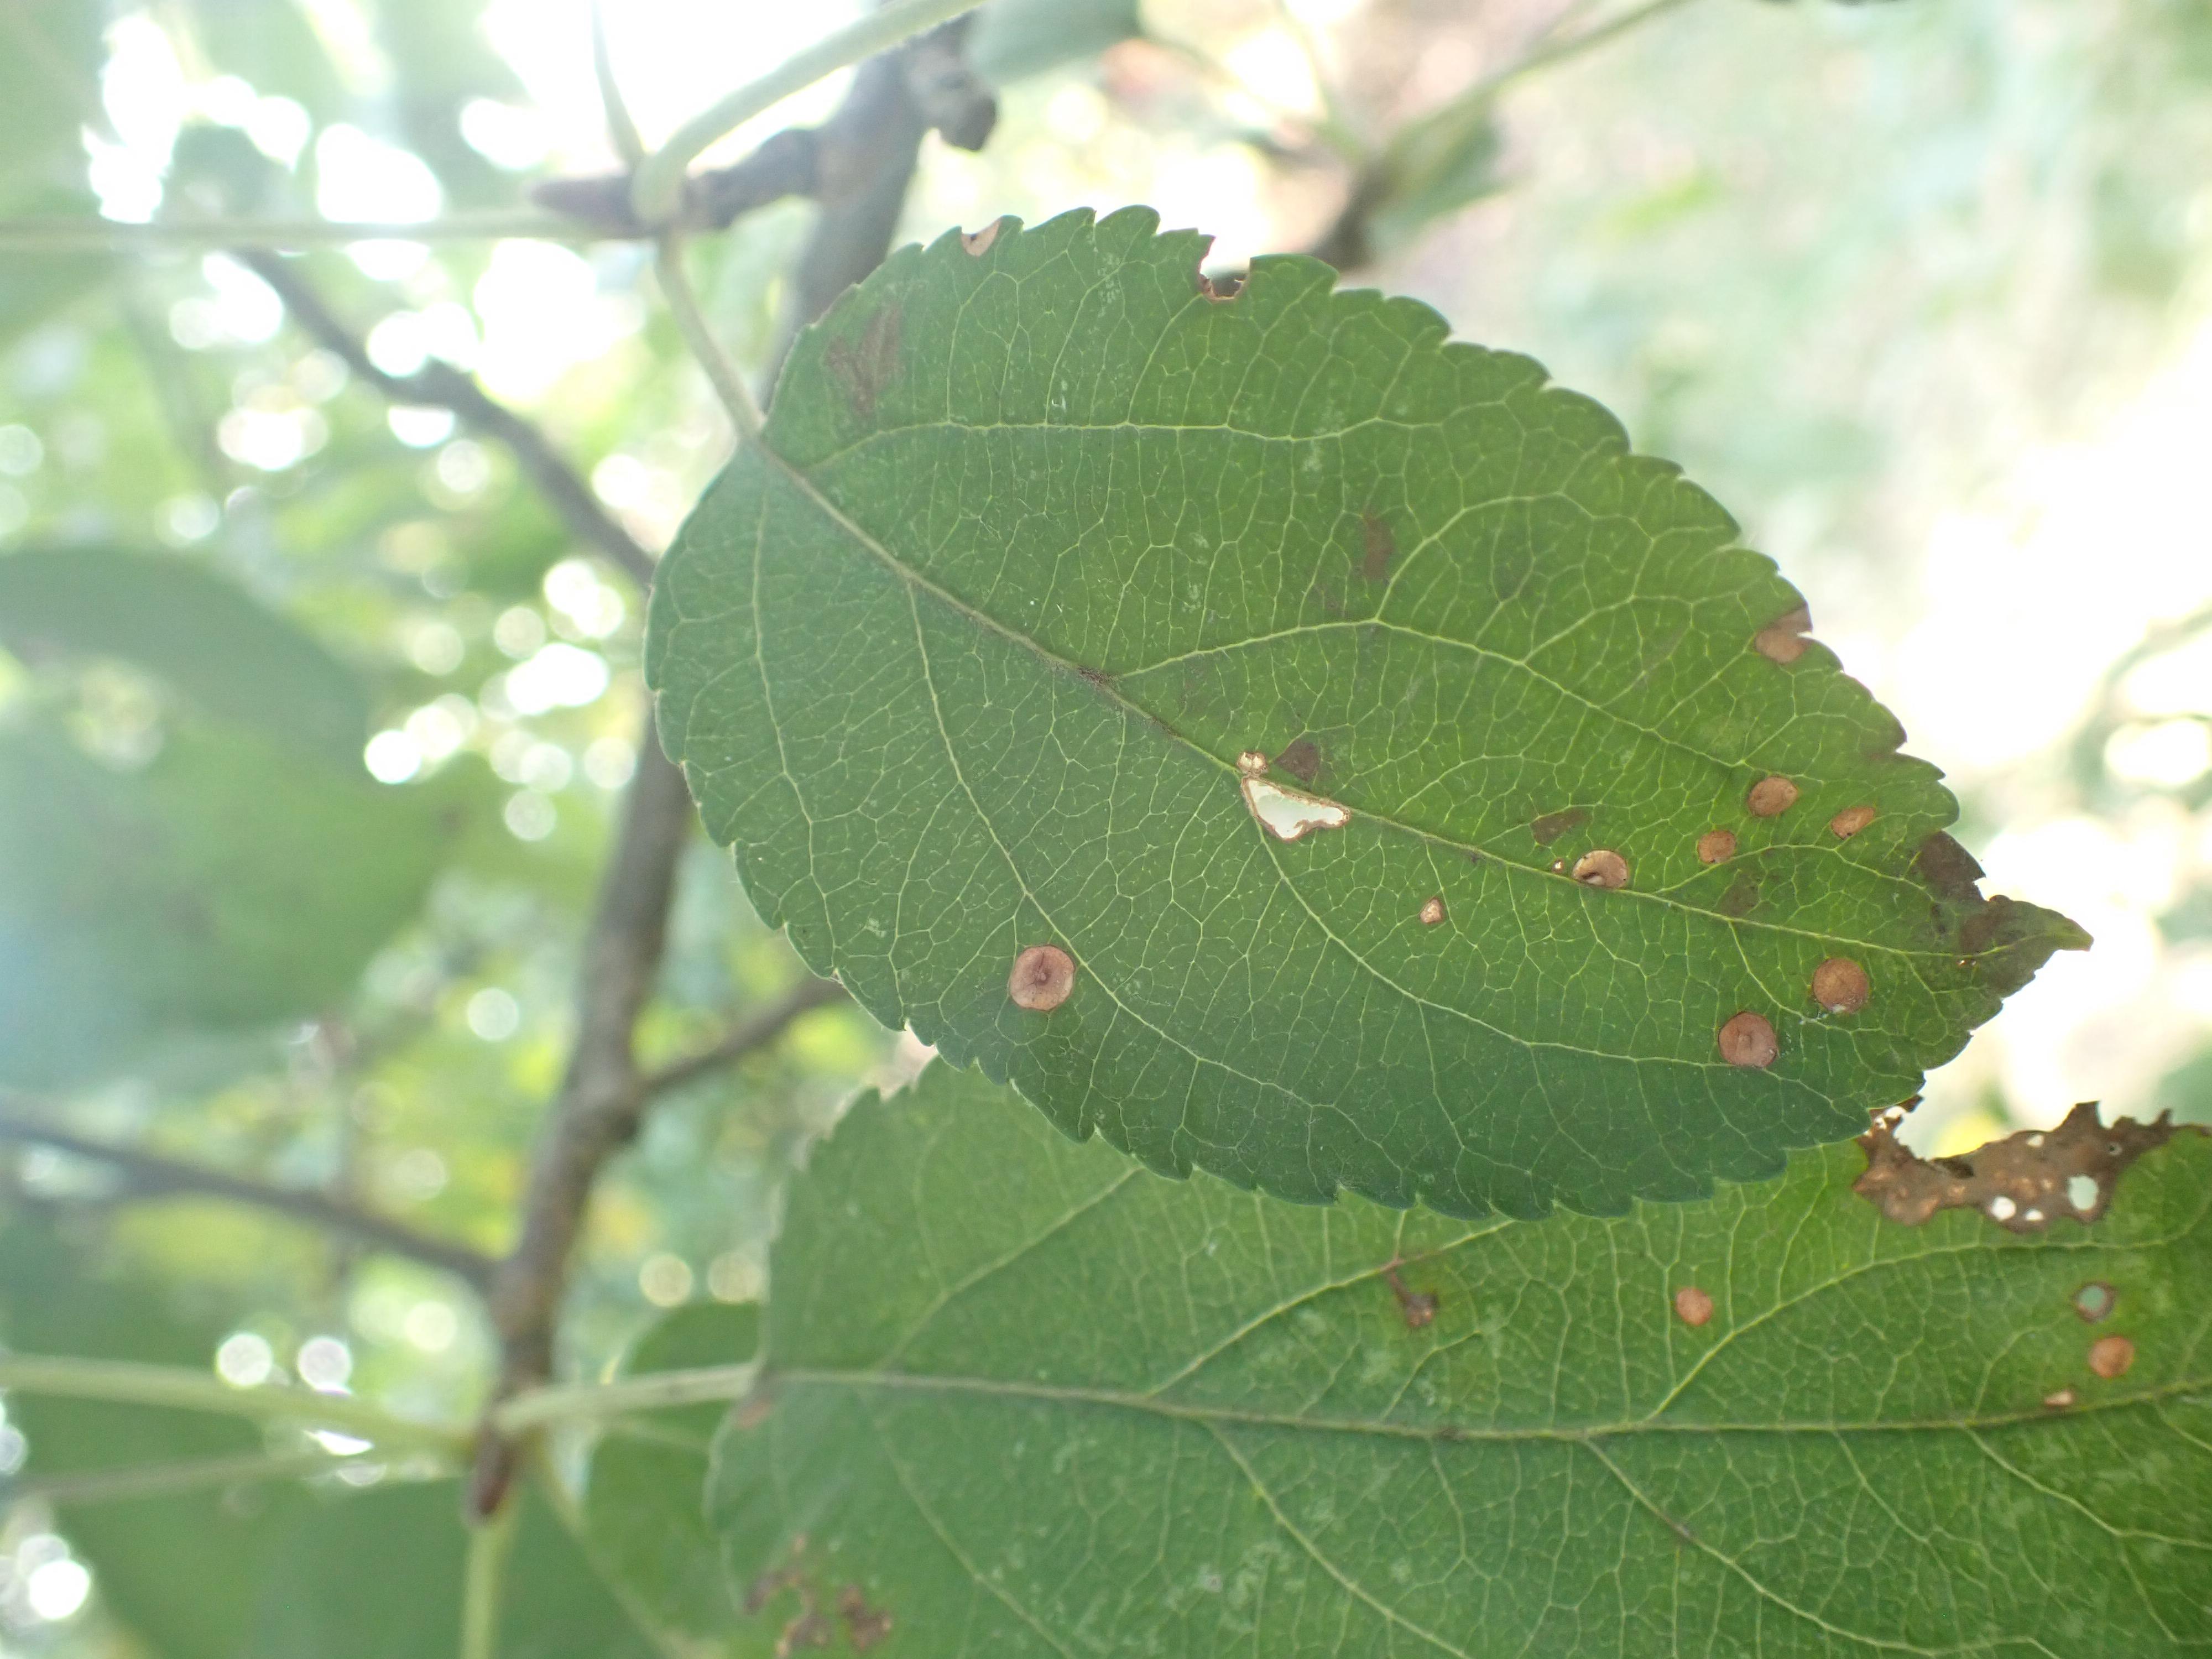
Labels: complex